Sabała

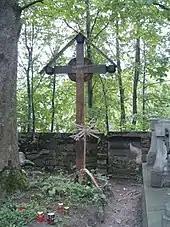
Sabała's tombstone at Pęksowy Brzyzek cemetery

In his later years he settled in "Zacisze" villa in Zakopane, where Wanda Lilpop took care of him. He died 8 December 1894. He is buried at the Pęksowy Brzyzek National Cemetery in Zakopane.